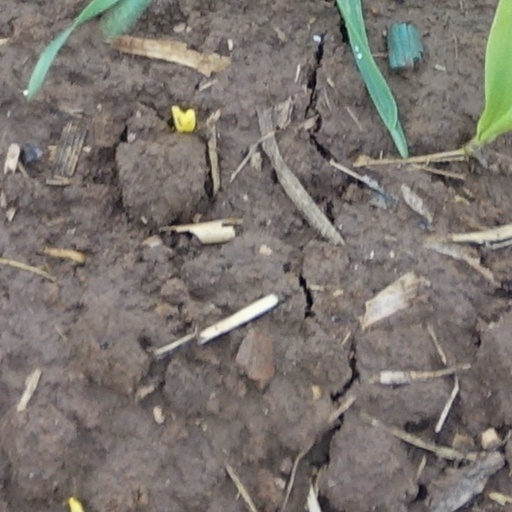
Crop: wheat